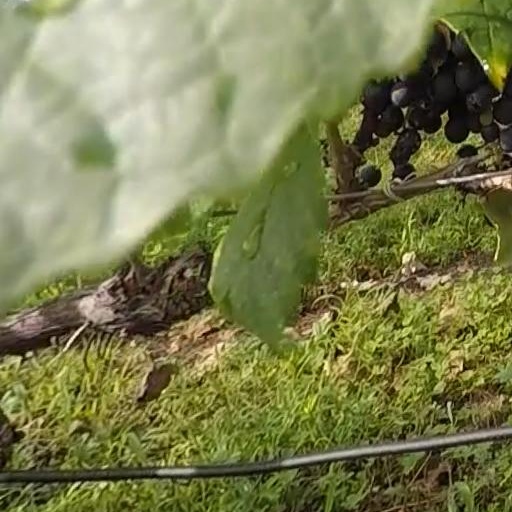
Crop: grape